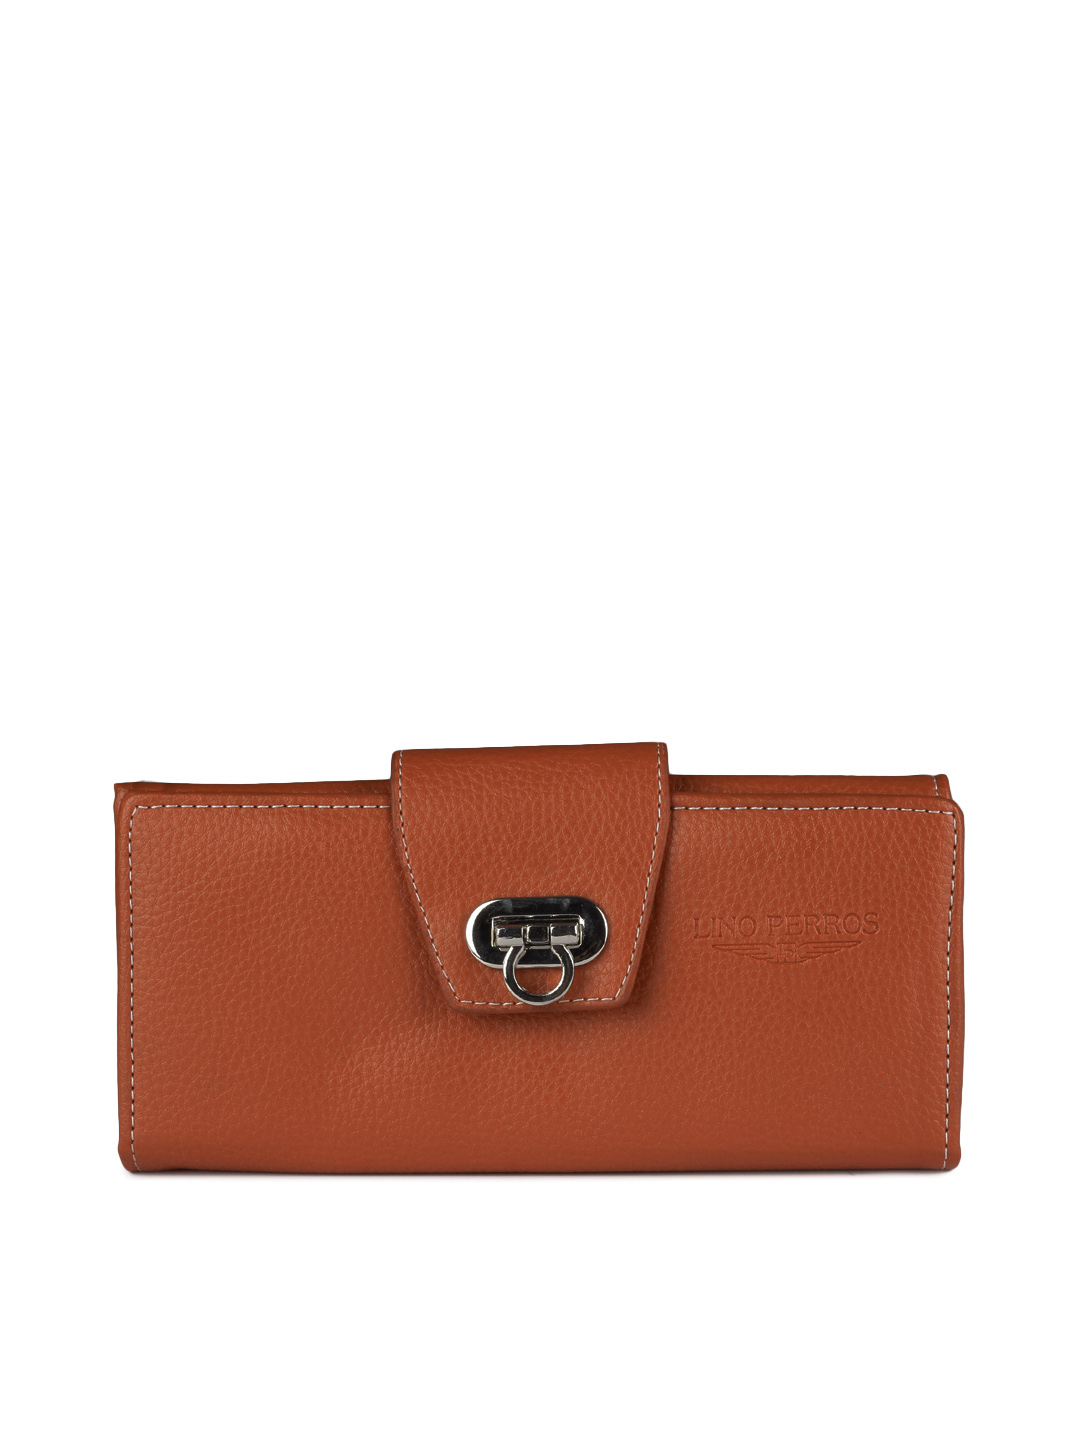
Lino Perros Women Orange Wallet
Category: Free Items / Free Gifts / Free Gifts
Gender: Women
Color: Orange
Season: Summer 2015
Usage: Casual